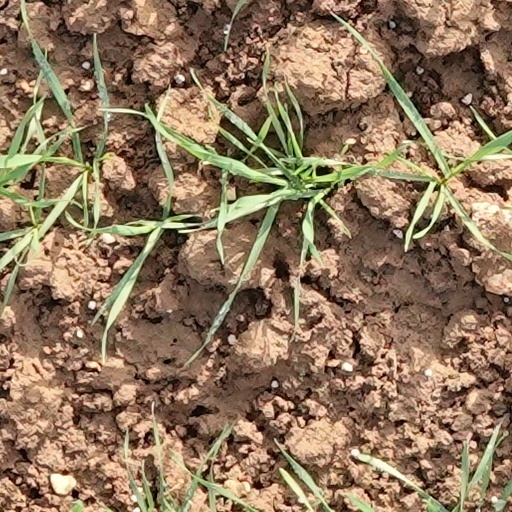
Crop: wheat